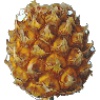
Label: Pineapple Mini 1